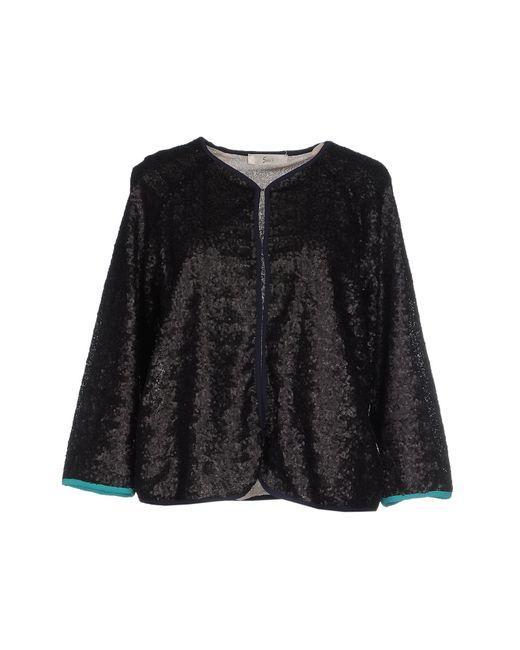
schwarzer lockerer formeller Mantel mit grünem Innenstoff